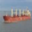
Label: ship